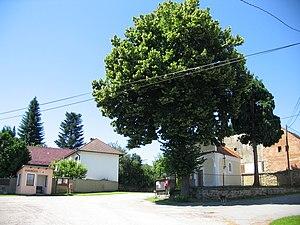
Zahorčice est une commune rurale du district de Strakonice, dans la région de Bohême-du-Sud, en République tchèque. Sa population s'élevait à 60 habitants en 2017.